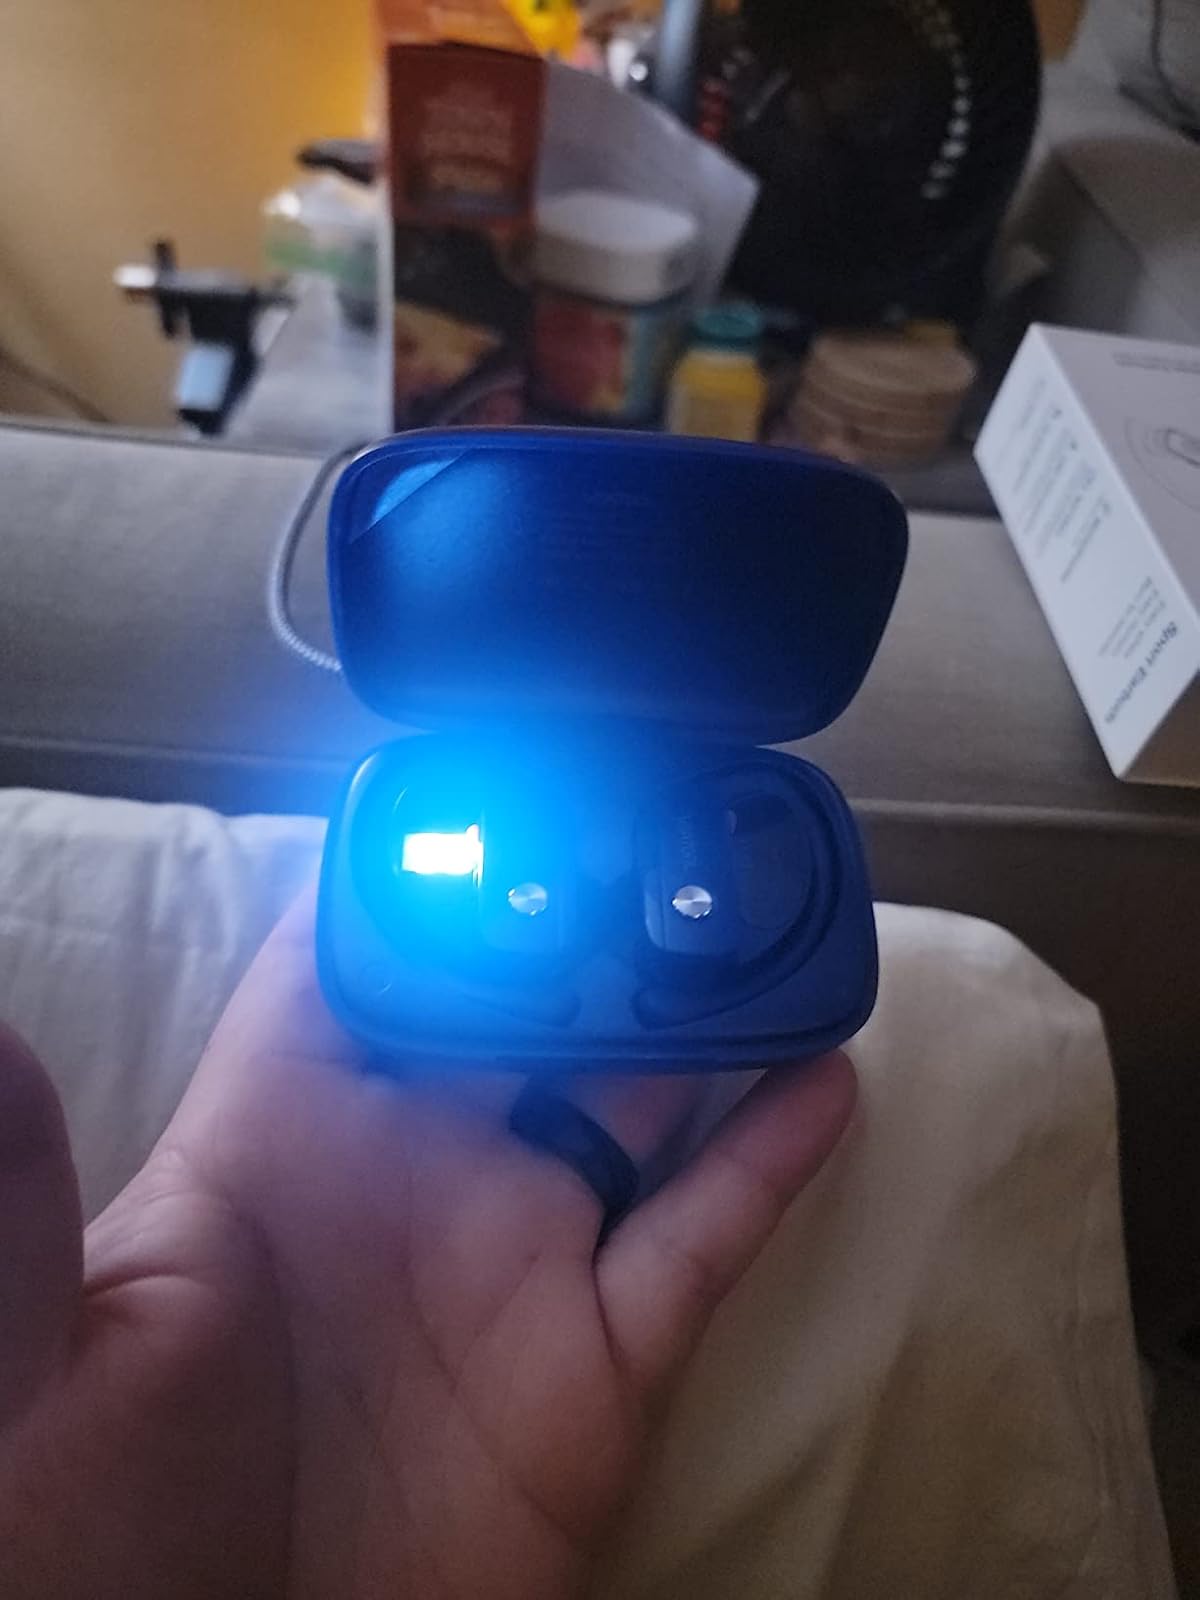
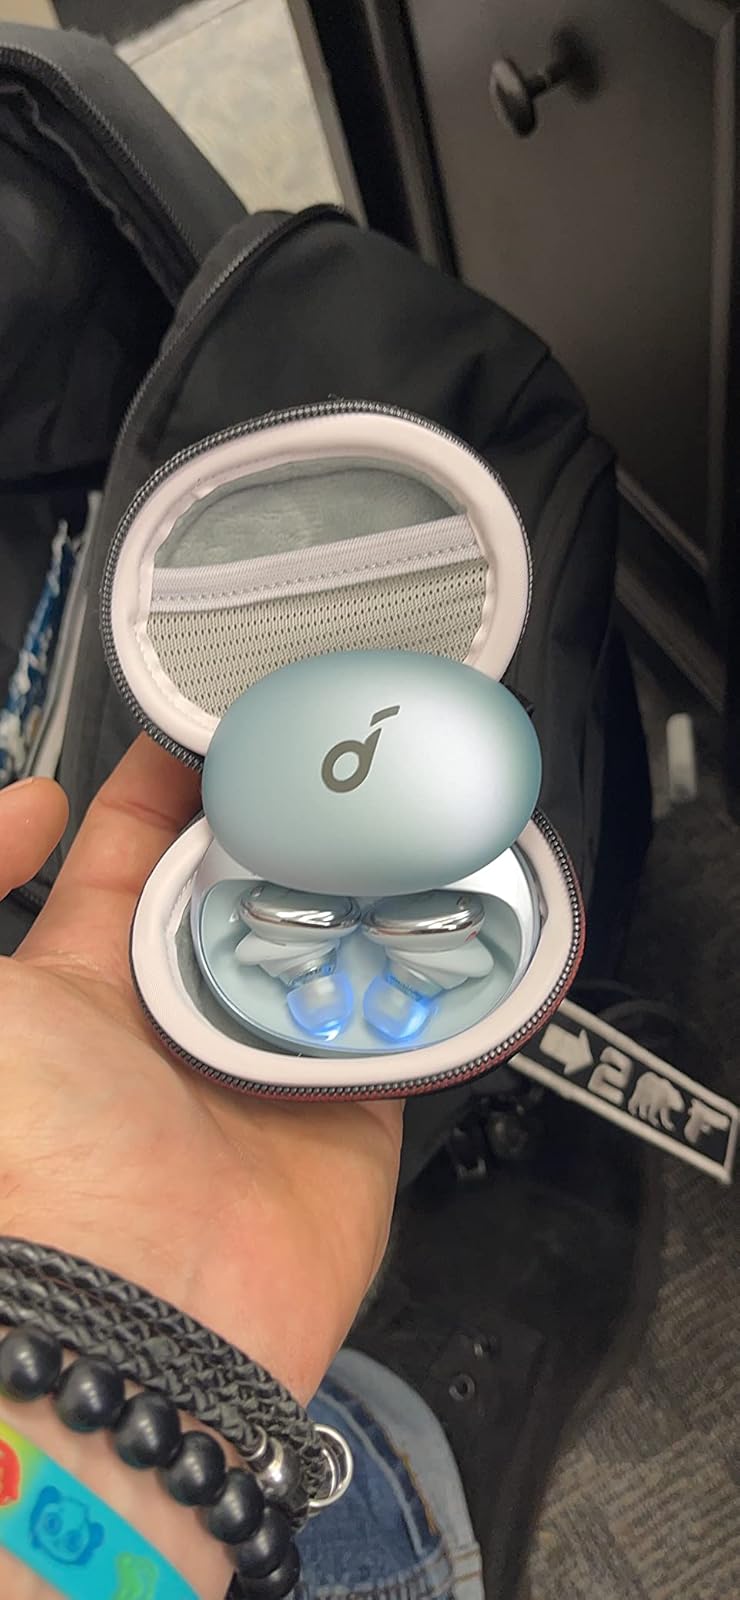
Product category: earbuds
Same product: no